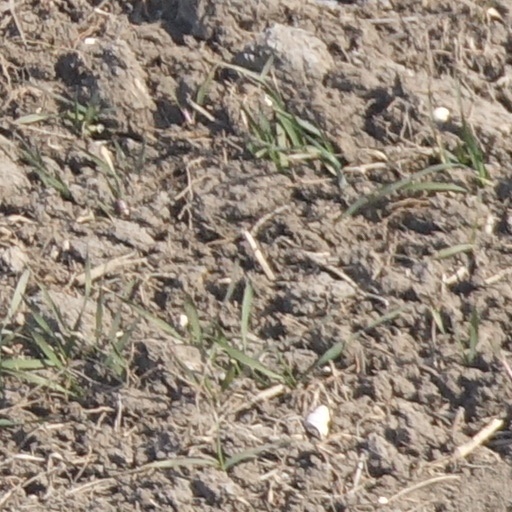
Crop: wheat